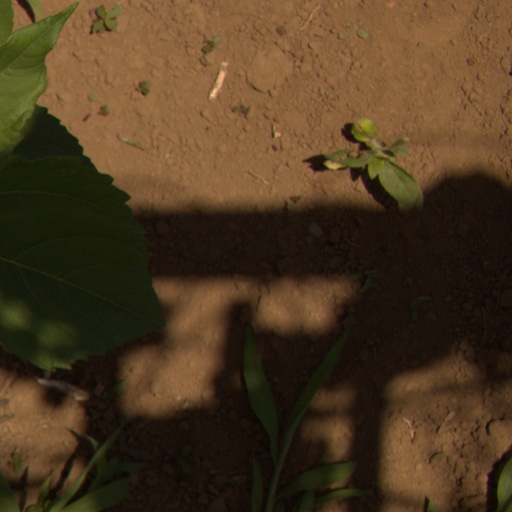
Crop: Jerusalem artichoke